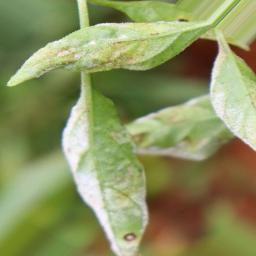
Label: powdery mildew